Santa Rita Hotel

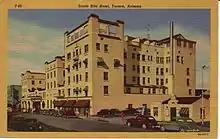
Santa Rita Hotel, Tucson, Arizona

The Arizona Daily Star reported before the opening: “The new structure will not only be a credit to Tucson, but it will be one of the finest hotels in the entire west, and by all odds the finest and most modern equipped hotel in this territory [...] The building of this magnificence, modern hotel means much for Tucson. Tousis and people of means will in the future be able to find accommodation and service of the highest order right here in our beautiful city.